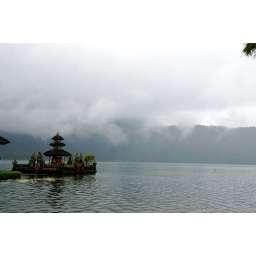
low cloud over the lake